Answer in natural language. Consider the 3D positions of the objects in the scene and not just the 2D positions in the image. Is the centerpoint of  Window (marked B) at a higher height than black modern dresser with metallic handles (marked C)? Choose between the following options: no or yes
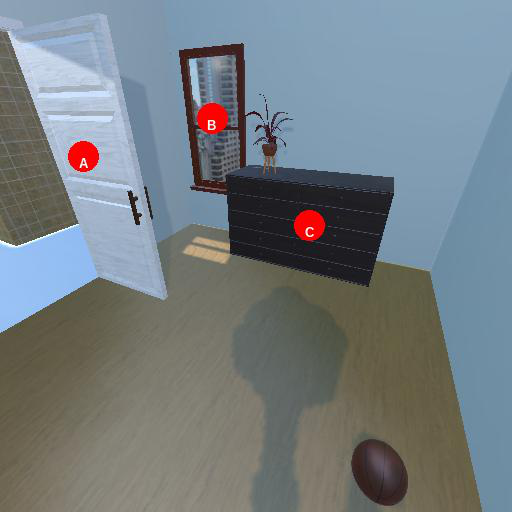
<answer>yes</answer>